Guianan streaked antwren

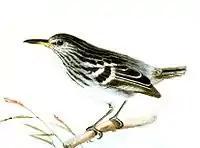
Illustration by Joseph Wolf, 1858

The Guianan streaked antwren is long and weighs . It is a smallish bird with a tiny tail. Adult males have a black and white streaked face. Their crown, back, and rump are black with thin white streaks. They have a large white patch between the shoulders. Their tail is black with white edges and tips to the feathers. Their wings are black with white tips on the coverts and white edges on the flight feathers. Their throat, breast, and belly are white and their flanks and crissum gray. Black streaks extend from the throat to the flanks and belly. Adult females have an orange-buff face and cinnamon-rufous crown and nape with black streaks. Their belly and crissum have a buff tinge; their underparts are mostly plain but may have fine streaks on the breast and sides.